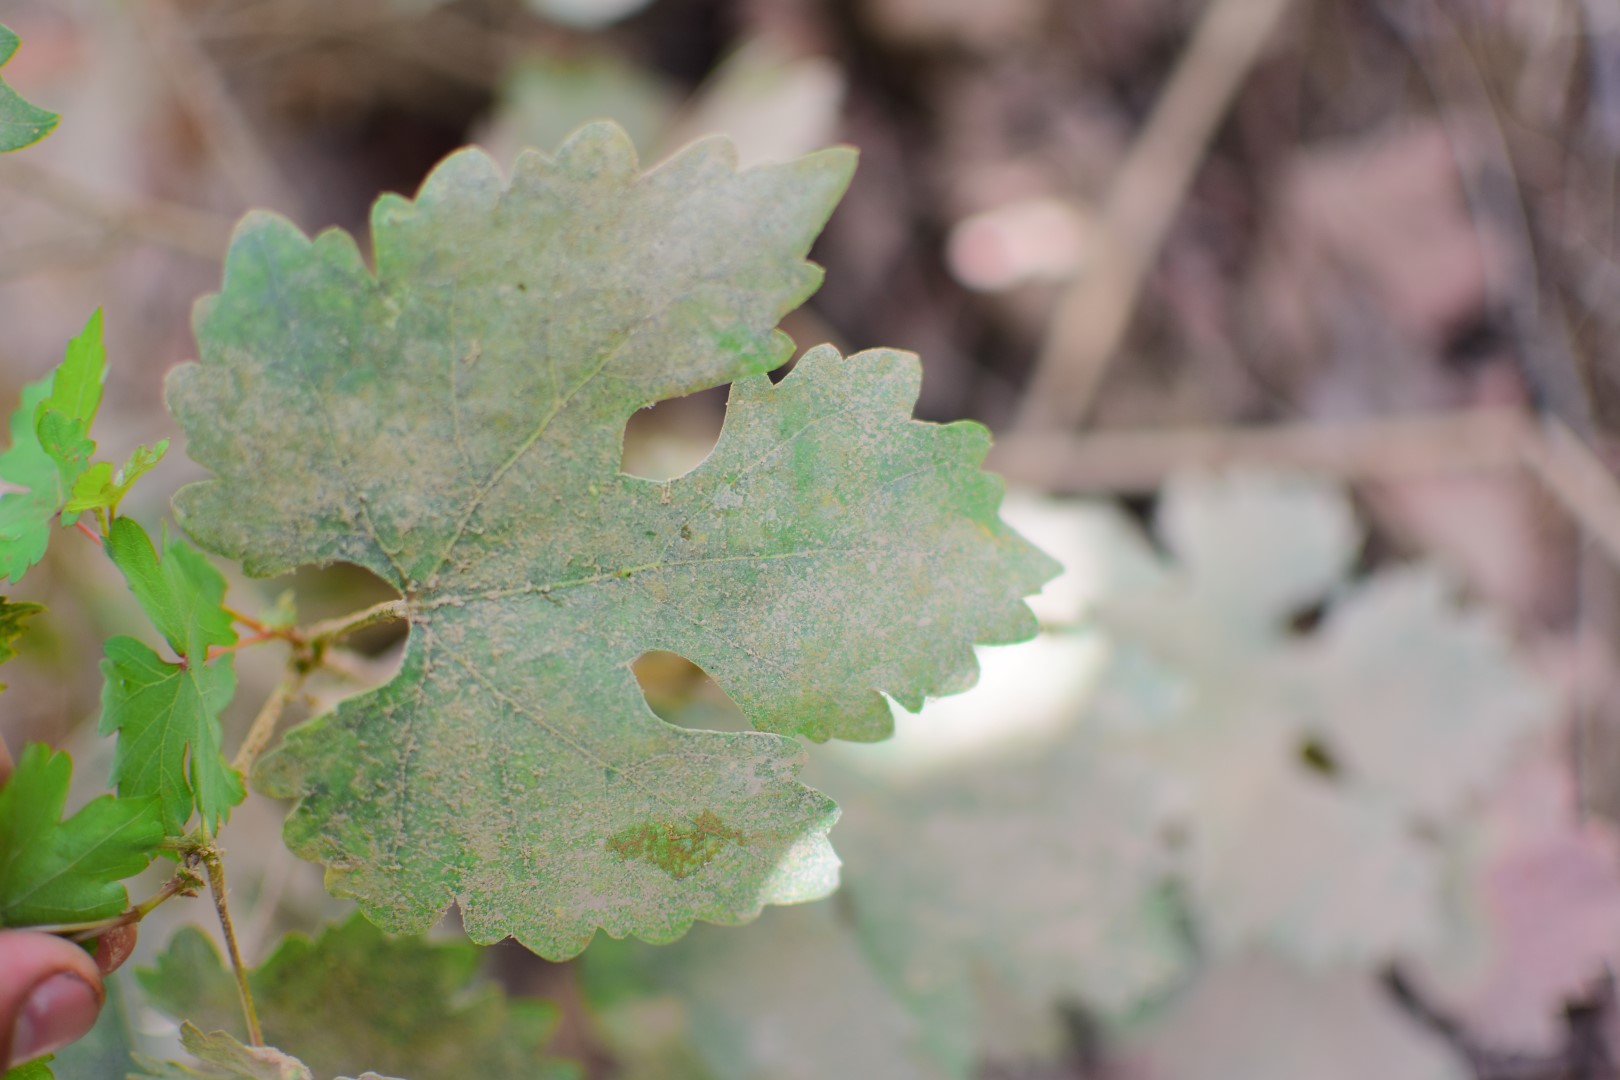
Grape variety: Shdah